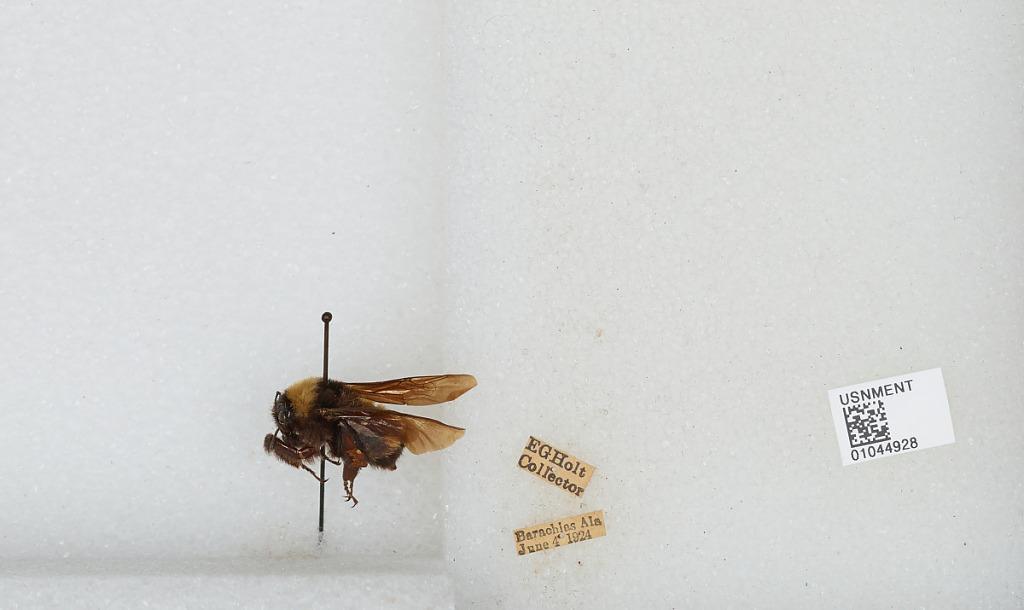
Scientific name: Bombus sp.
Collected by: E. Holt
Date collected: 1924-6-4
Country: United States
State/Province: Alabama
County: Montgomery
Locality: Barachias
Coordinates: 32.2997, -86.1964